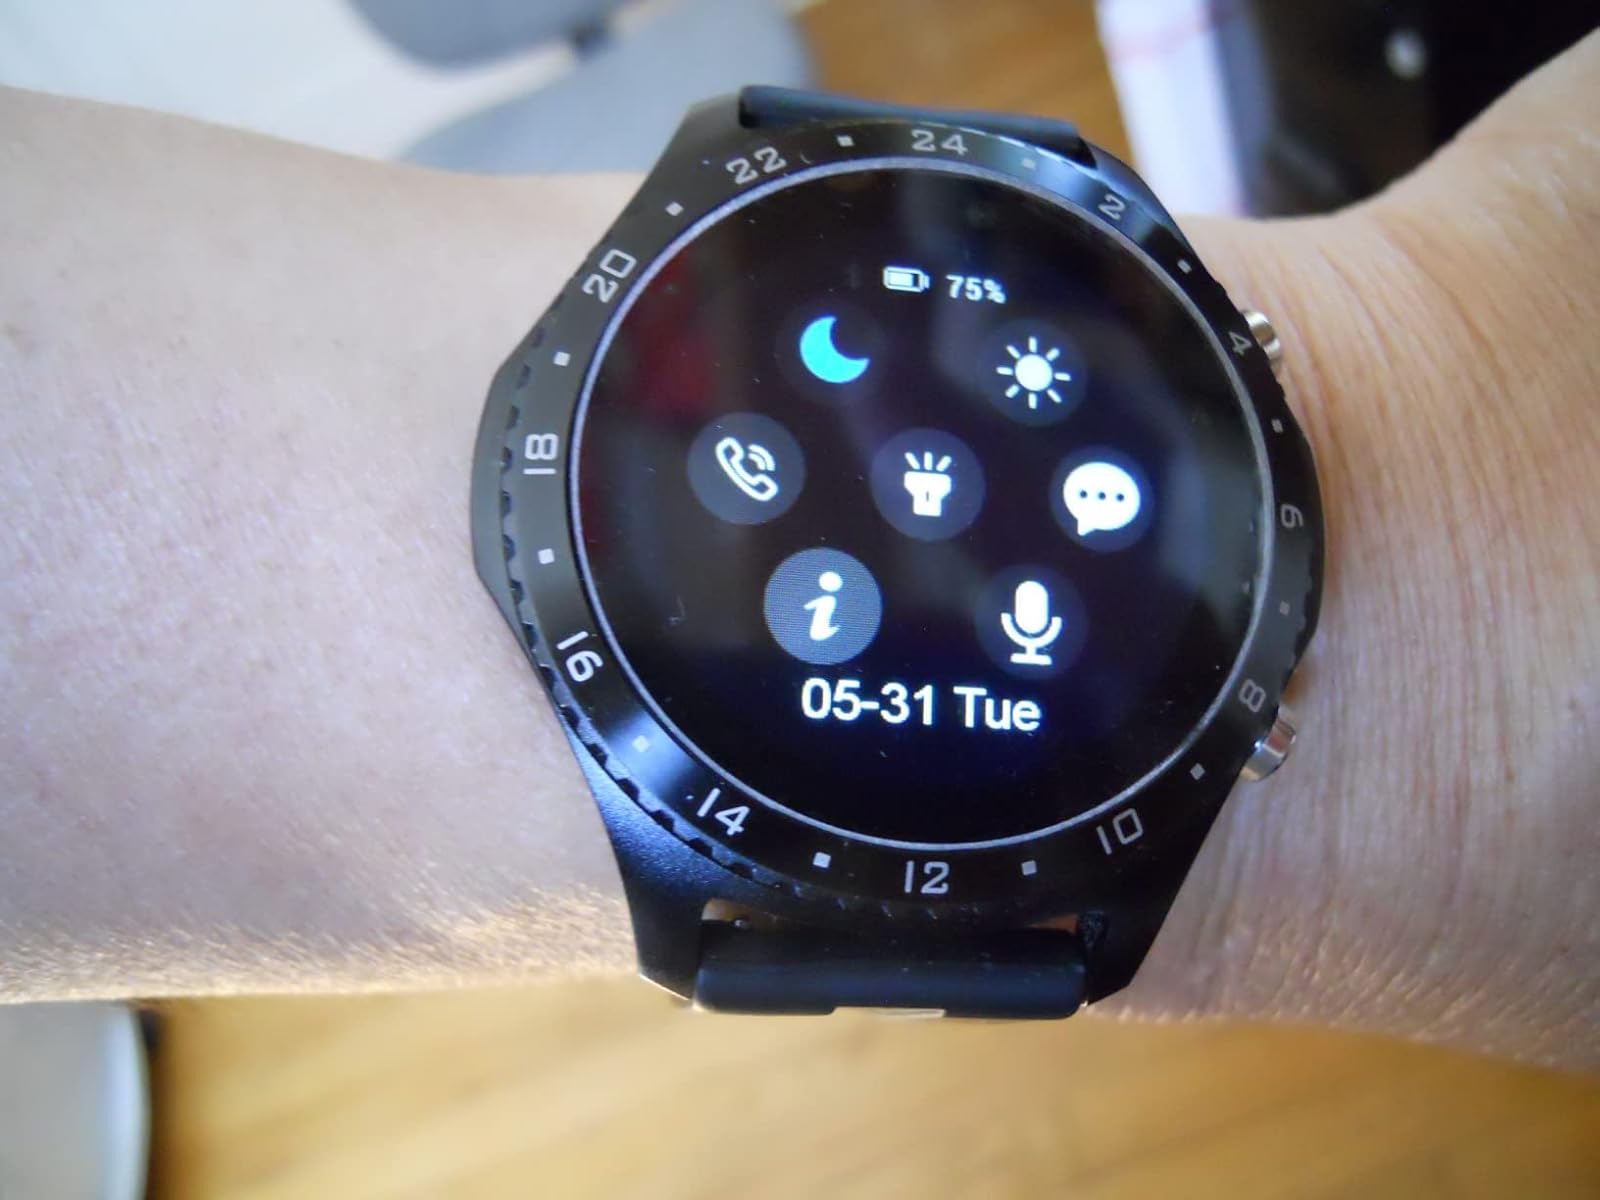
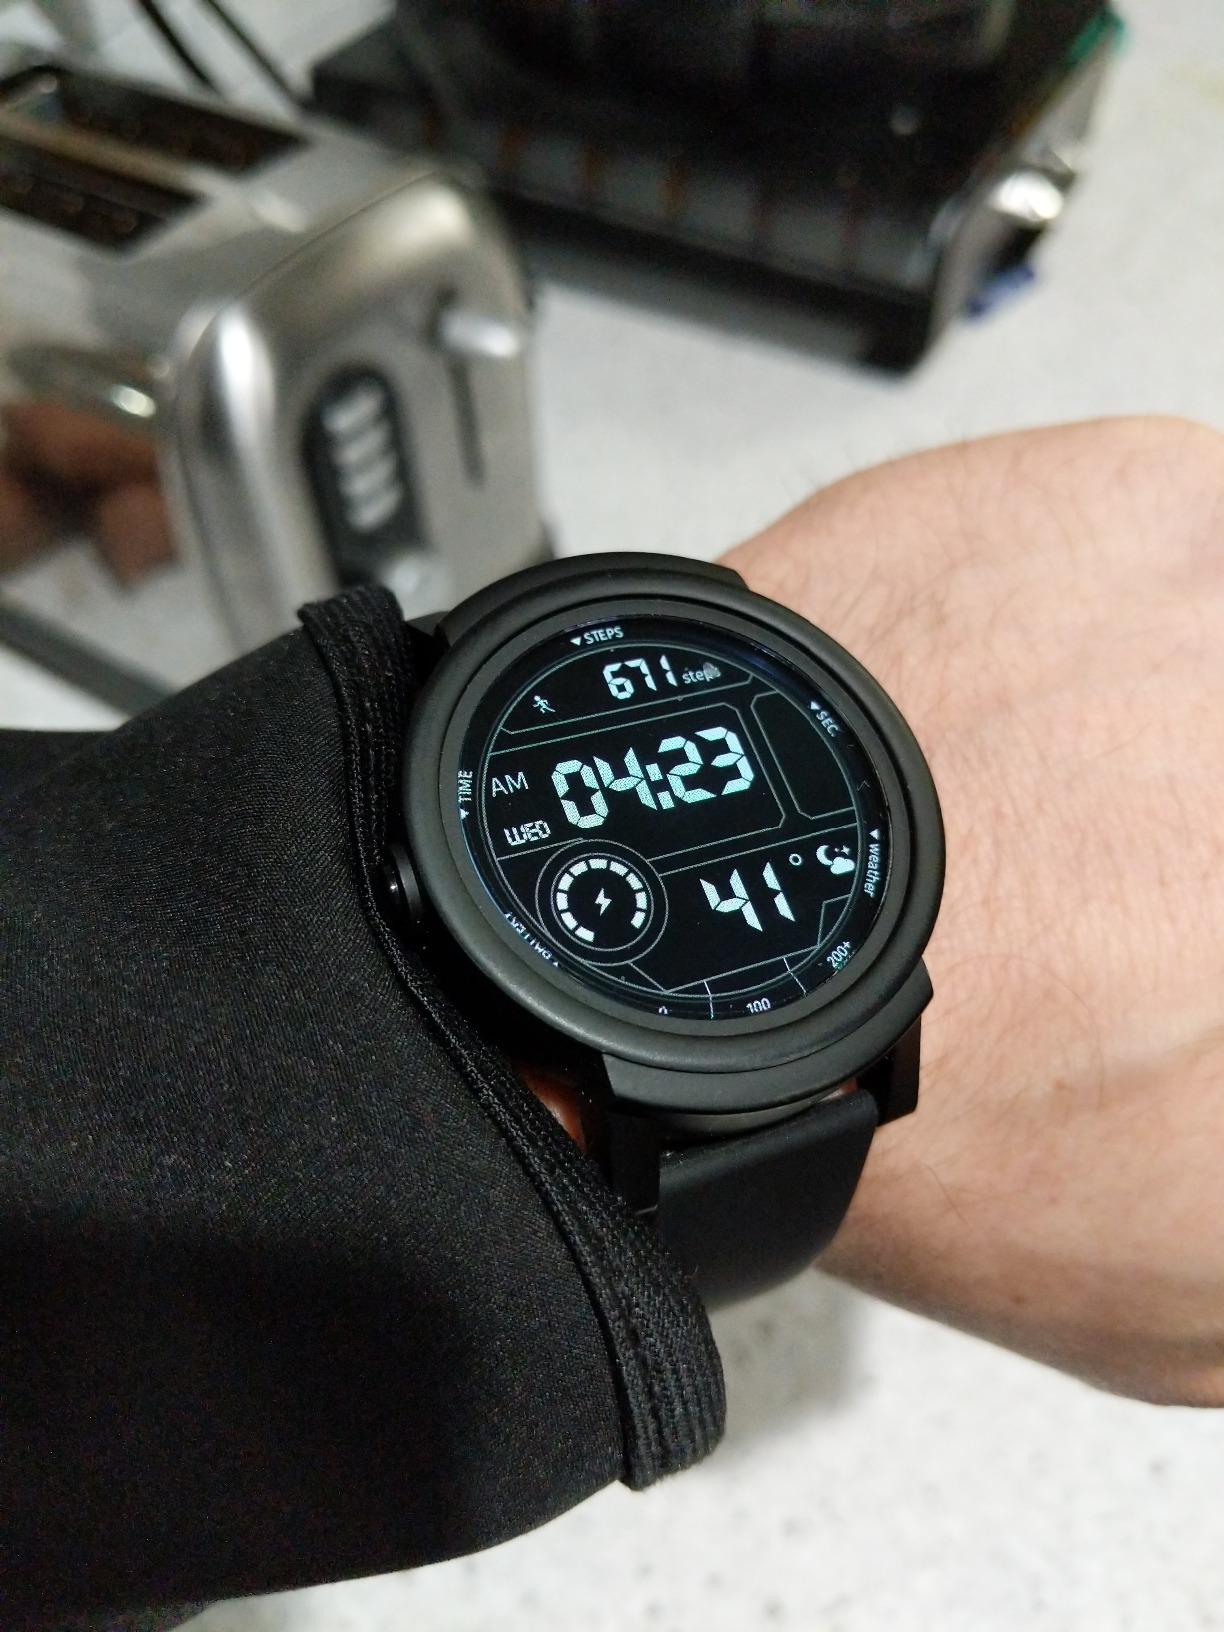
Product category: smartwatch
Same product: no